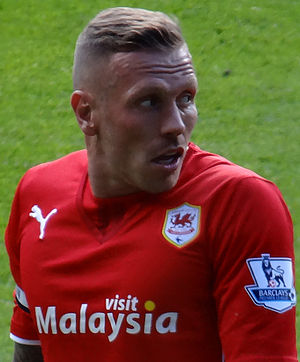
Craig Bellamy
Craig Bellamy er en walisisk tidligere fodboldspiller. Han havde en lang karriere i England, hvor han blandt andet repræsenterede Newcastle, Liverpool, Manchester City og West Ham.